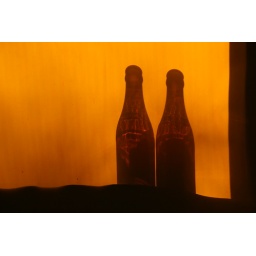
Beer bottles on a kitchen windowsill behind the roller blind. Sun at just the right place in the sky